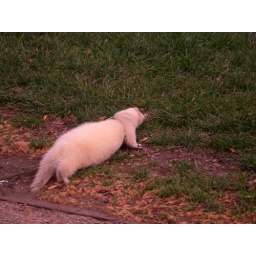
Cute cute animal in Green Park